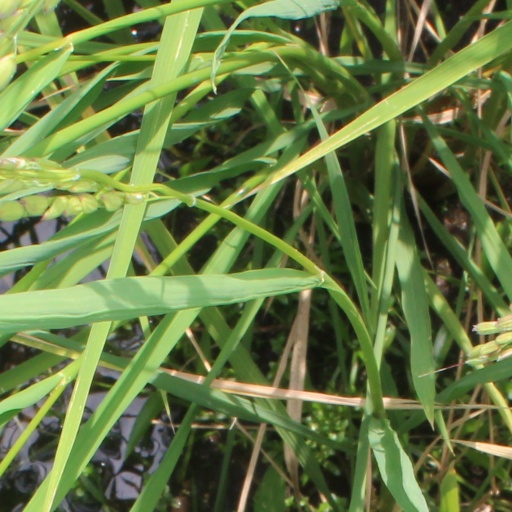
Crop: rice